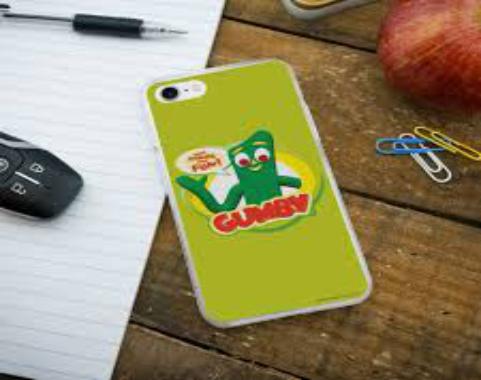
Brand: gumby
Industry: Clothes